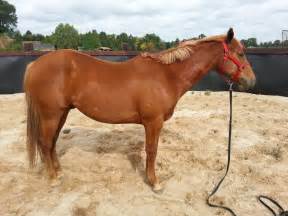
Label: horse